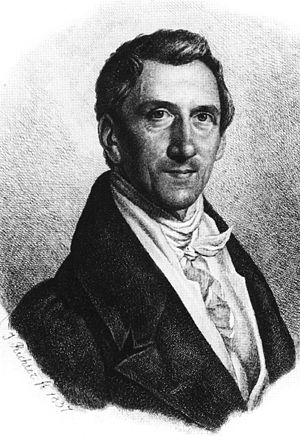
Ludolph Christian Treviranus
Ludolph Christian Treviranus var en tysk botaniker.